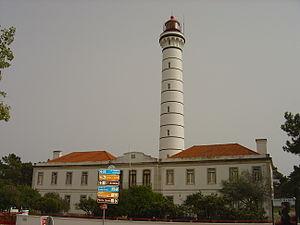
Le phare de Vila Real de Santo António est un phare situé sur la rive droite du fleuve Guadiana dans la municipalité de Vila Real de Santo António, dans le district de Faro.